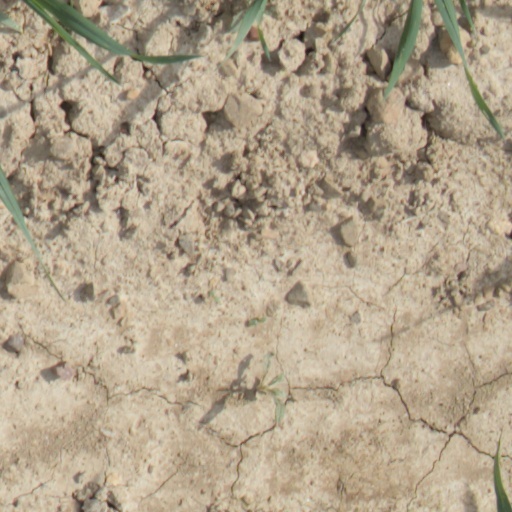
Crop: wheat